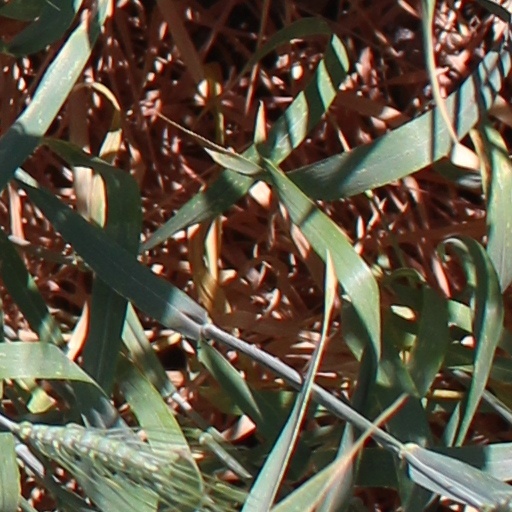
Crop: wheat